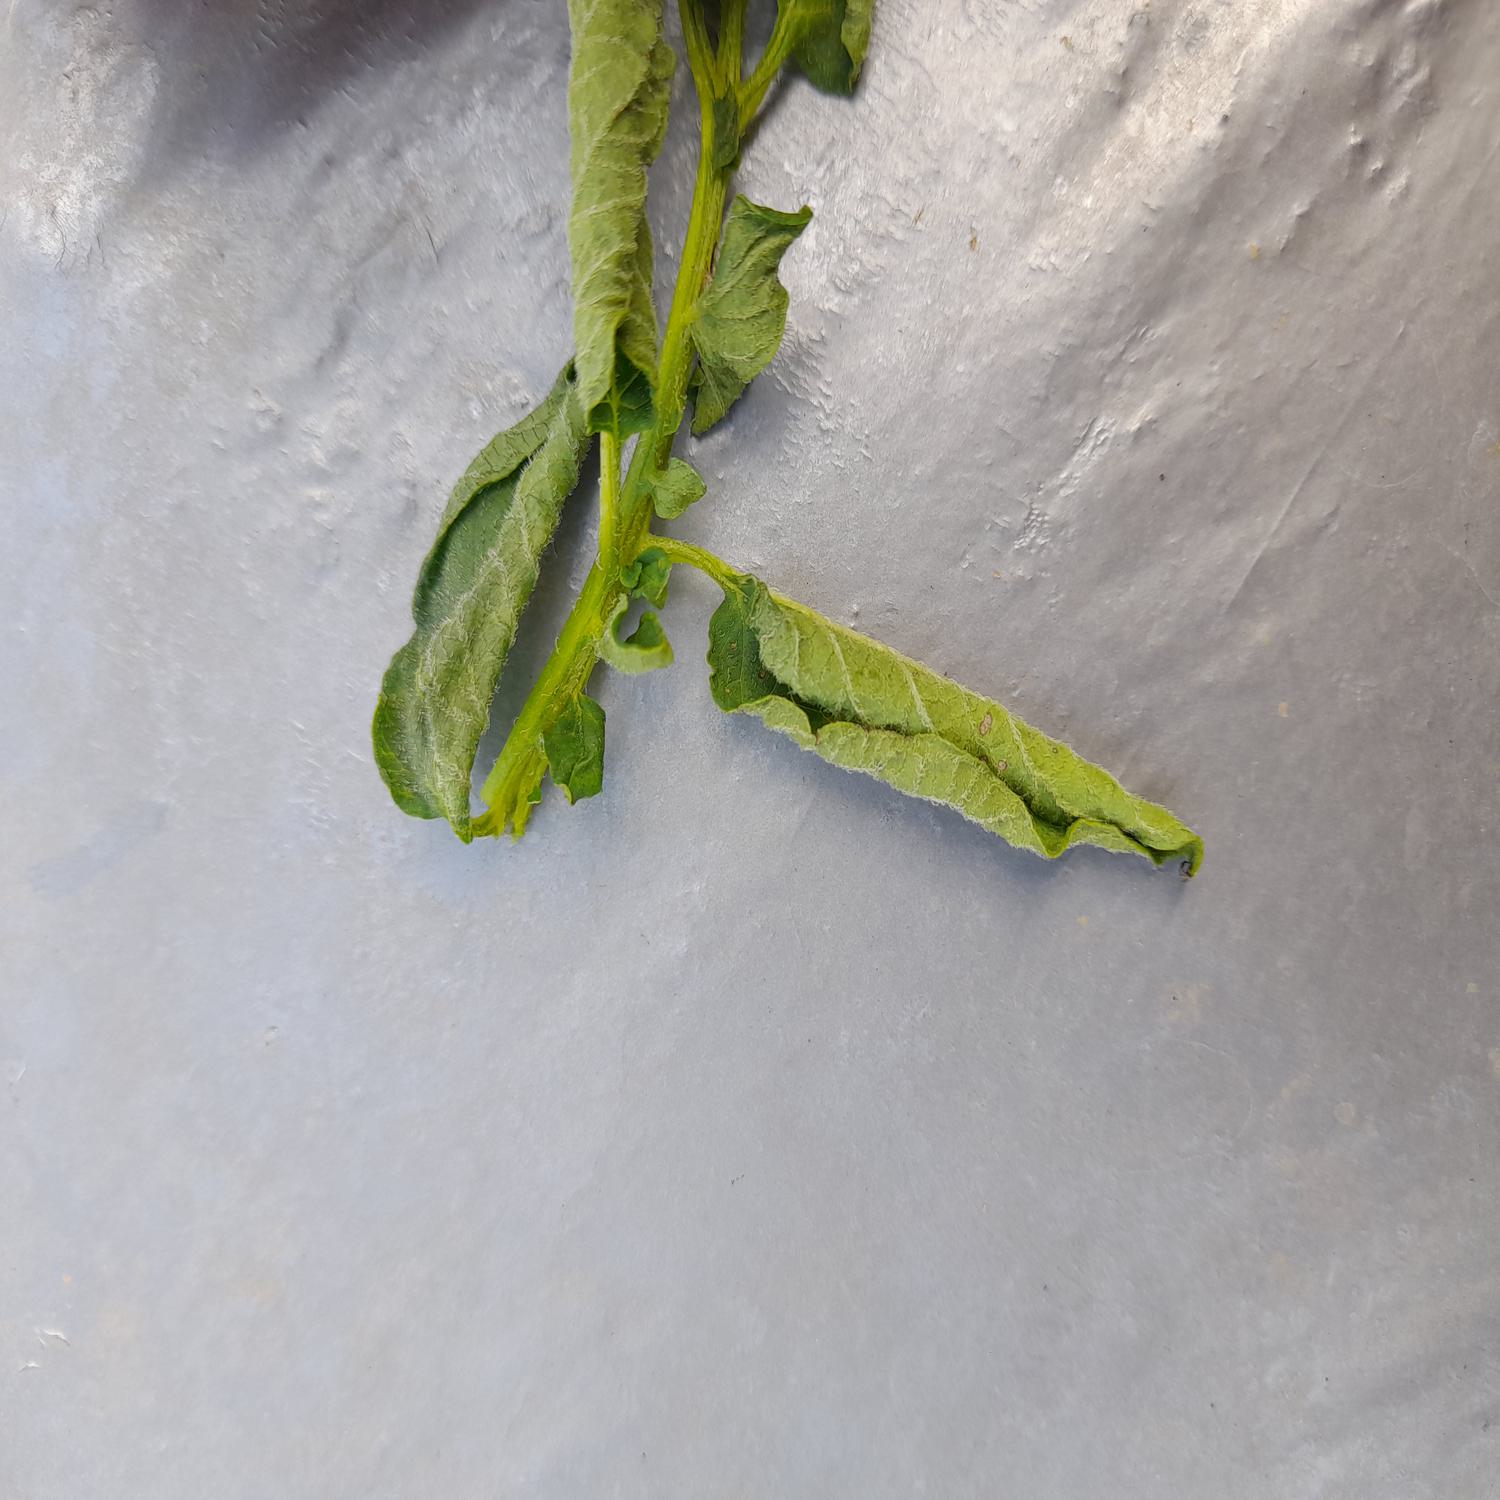
Etiqueta: Pudricion_Parda